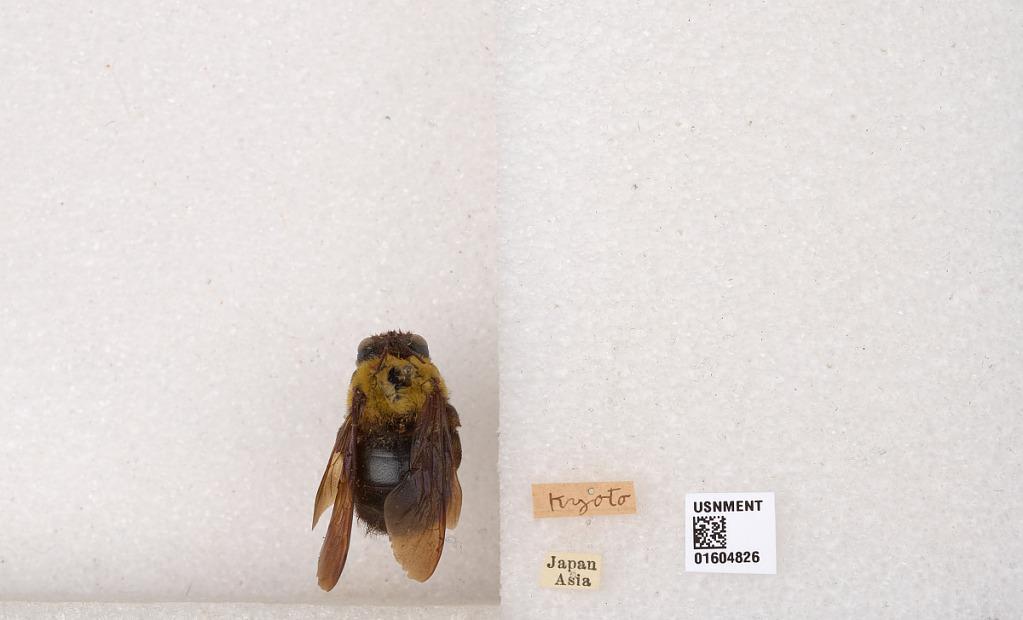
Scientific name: Xylocopa
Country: Japan
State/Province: Kyoto
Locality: Kyoto